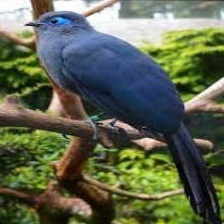
Species: BLUE COAU
Scientific name: COUA CAERULEA